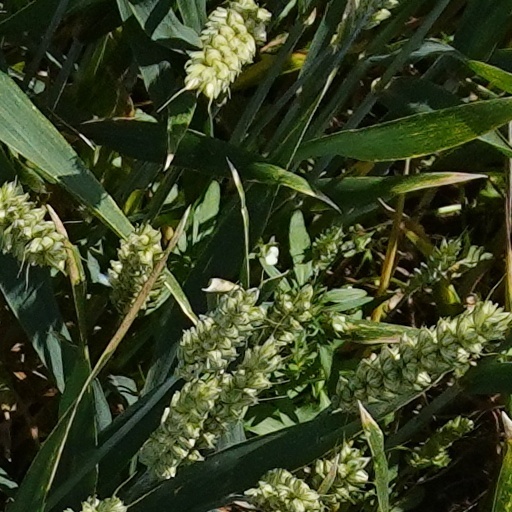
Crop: wheat